Expansion joint

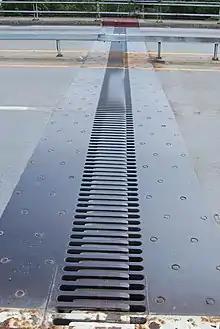
Expansion joint on a bridge

A expansion joint, or movement joint, is an assembly designed to hold parts together while safely absorbing temperature-induced expansion and contraction of building materials. They are commonly found between sections of buildings, bridges, sidewalks, railway tracks, piping systems, ships, and other structures.